Henrietta Liston

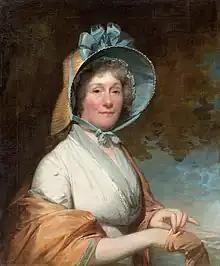
A portrait of Liston by Gilbert Stuart

Henrietta Liston (19 December 1751 – 6 October 1828) was a British botanist and wife of diplomat Robert Liston. The National Library of Scotland has digitized her journals.